Tammaritu (son of Teumman)

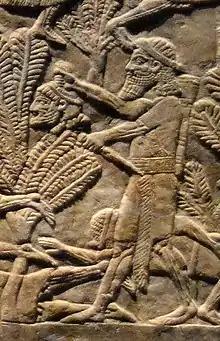
Assyrian soldier holding the head of Tammaritu. British Museum.

Tammaritu (died in 653 BCE) was a prince of Elam and son of Teumman, king of the ancient kingdom of Elam, who ruled from 664 to 653 BCE, and was a contemporary with the Assyrian king Ashurbanipal (668 - c. 627 BCE). In various sources, the name may be found spelled as Te’umman, Teumann, or Te-Umman. For a time, "many scholars, beginning with G.G. Cameron," believed him to have been the Tepti-Huban-Inshushinak mentioned in inscriptions, although this view has since fallen from favor.